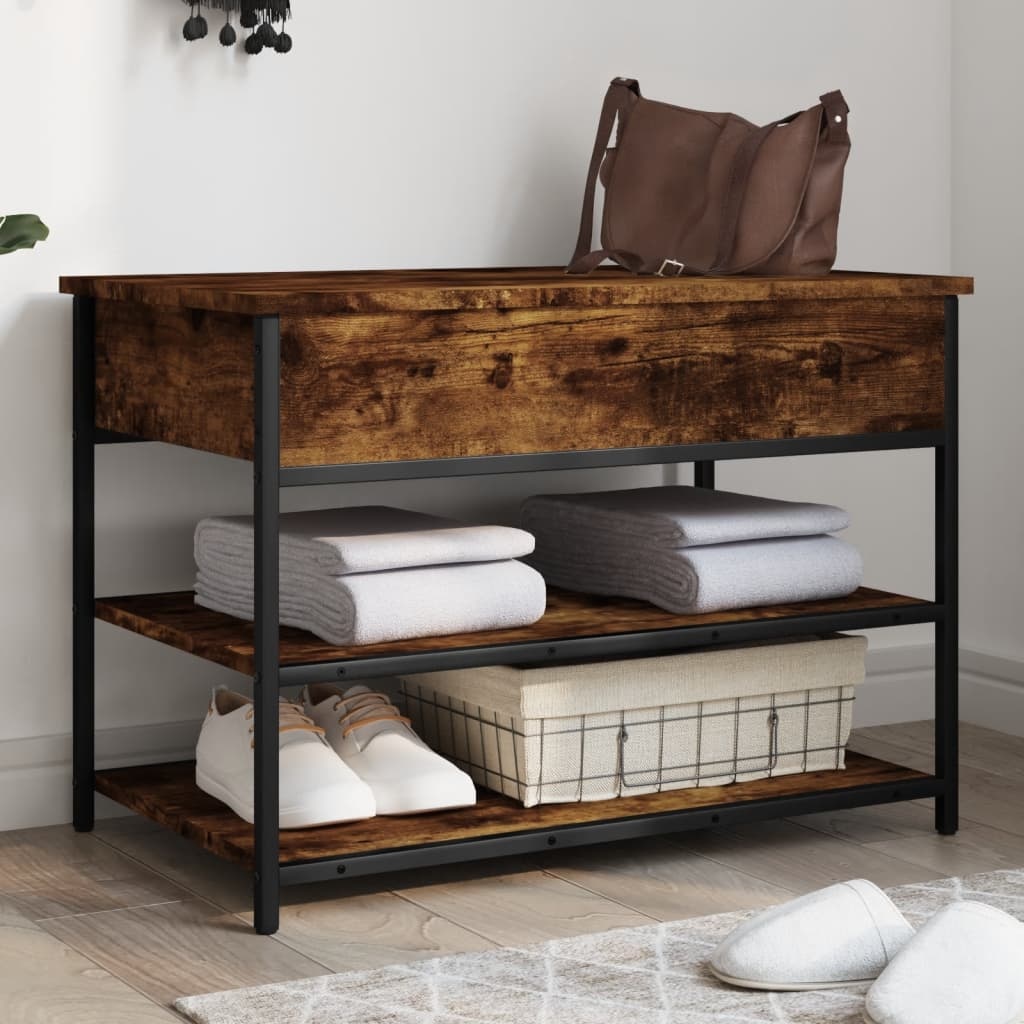
Schuhbank Räuchereiche 70x42,5x50 cm Holzwerkstoff
In dieser Schuhbank kannst du deine Schuhe ordentlich und stets griffbereit aufbewahren! Stabile Konstruktion: Holzwerkstoff ist ein Material von außergewöhnlicher Qualität mit glatter Oberfläche, das sich durch Festigkeit, Stabilität und Feuchtigkeitsbeständigkeit auszeichnet. Der Metallrahmen verleiht der Bank zusätzliche Stabilität und Robustheit.Viel Stauraum: Die Flurbank bietet reichlich Stauraum, um deine Schuhe gut organisiert aufzubewahren und für Ordnung in deinem Wohnbereich zu sorgen. Das Staufach unter der Sitzfläche eignet sich ideal, um Regenschirme, Schuhcremes, Taschen oder andere wichtige Sachen aufzubewahren.Verstellbare Beine: Die verstellbaren Beine mit Kunststoffkappen verleihen der Flurbank zusätzliche Stabilität, selbst auf unebenem Untergrund.Vielseitig einsetzbar: Die Bank lässt sich als Schuhbank im Flur oder als Aufbewahrungsbank im Wohnzimmer verwenden. Farbe: Räuchereiche Material: Holzwerkstoff, Metall Abmessungen: 70 x 42,5 x 50 cm (L x B x H) Max. Tragfähigkeit (insgesamt): 110 kg Max. Belastbarkeit pro Ablage: 30 kg Zusammenbau erforderlich: Ja
Brand: vidaXL
Category: Furniture > Benches > Storage & Entryway Benches > Shoe Storage Benches